Kulavilakku

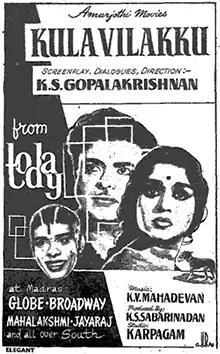
Theatrical release poster

Kulavilakku is a 1969 Indian Tamil-language drama film written and directed by K. S. Gopalakrishnan. A remake of the Malayalam film "Adhyapika" (1968), it stars B. Saroja Devi and Gemini Ganesan. The film was released on 14 June 1969.